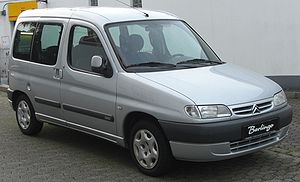
Citroën Berlingo / Berlingo I (1996−2009)
Citroën Berlingo (1996−2002)
Citroën Berlingo er et Leisure activity vehicle fra den franske bilfabrikant Citroën. Bilen er identisk med Peugeot Partner og kom på markedet i slutningen af 1996. Navnet Berlingo er afledt af det franske ord Berlingot, en forkortet udgave af vognformen Berline.